François Antoine Louis Bourcier

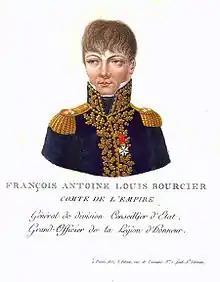
Count of the Empire, General of Division, Counselor of State Conseiller d'Etat, Grand Officer of the Legion d'Honneur

François Antoine Louis Bourcier (23 February 1760 – 8 May 1828) was a French cavalry officer and divisional general of the French Revolutionary Wars and the Napoleonic Wars.